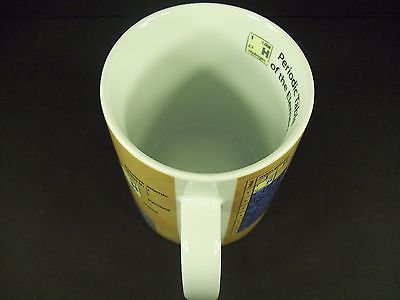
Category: mug